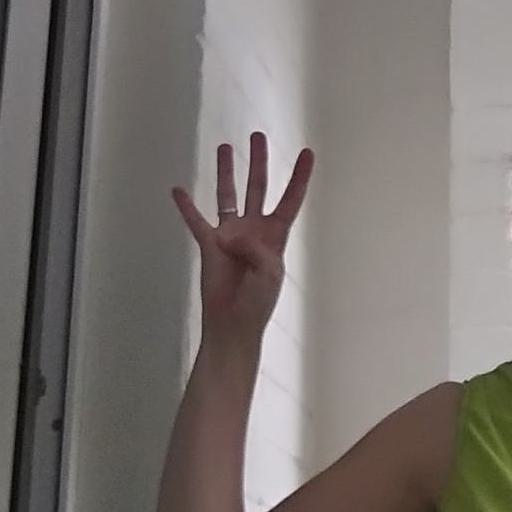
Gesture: four